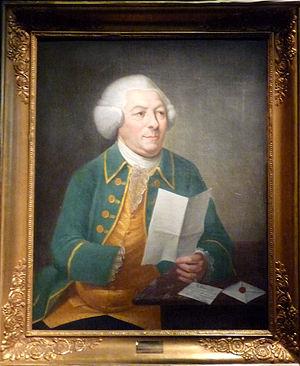
Cerf Berr (vers 1726-1793), négociant juif d'Alsace
Jean-François Reubell ou Rewbell, né le 6 octobre 1747 à Colmar, en Alsace, et mort le 24 novembre 1807 dans la même ville, est un homme politique et diplomate français, une figure républicaine modérée mais intransigeante de la Révolution et un de ses principaux acteurs.
L’histoire des Juifs en France, ou sur le territoire lui correspondant actuellement, semble remonter au Iᵉʳ siècle et se poursuit jusqu’à nos jours, ce qui en fait l’une des plus anciennes présences juives d’Europe occidentale.